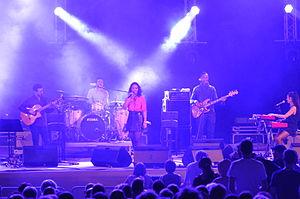
Mayra Andrade (CV), apparition au 12ème Festival Musiques du Monde ""Horizonte"" 2014, à la Forteresse Ehrenbreitstein, Coblence (Allemagne)"